Ology Bioservices

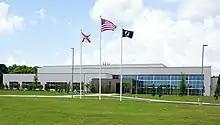
Ology Bioservices' Headquarters and Advanced Development & Manufacturing Facility

Nanotherapeutics' headquarters were located in Progress Park, which also houses the Sid Martin Biotechnology Incubator in Alachua, Florida, until mid-2016.